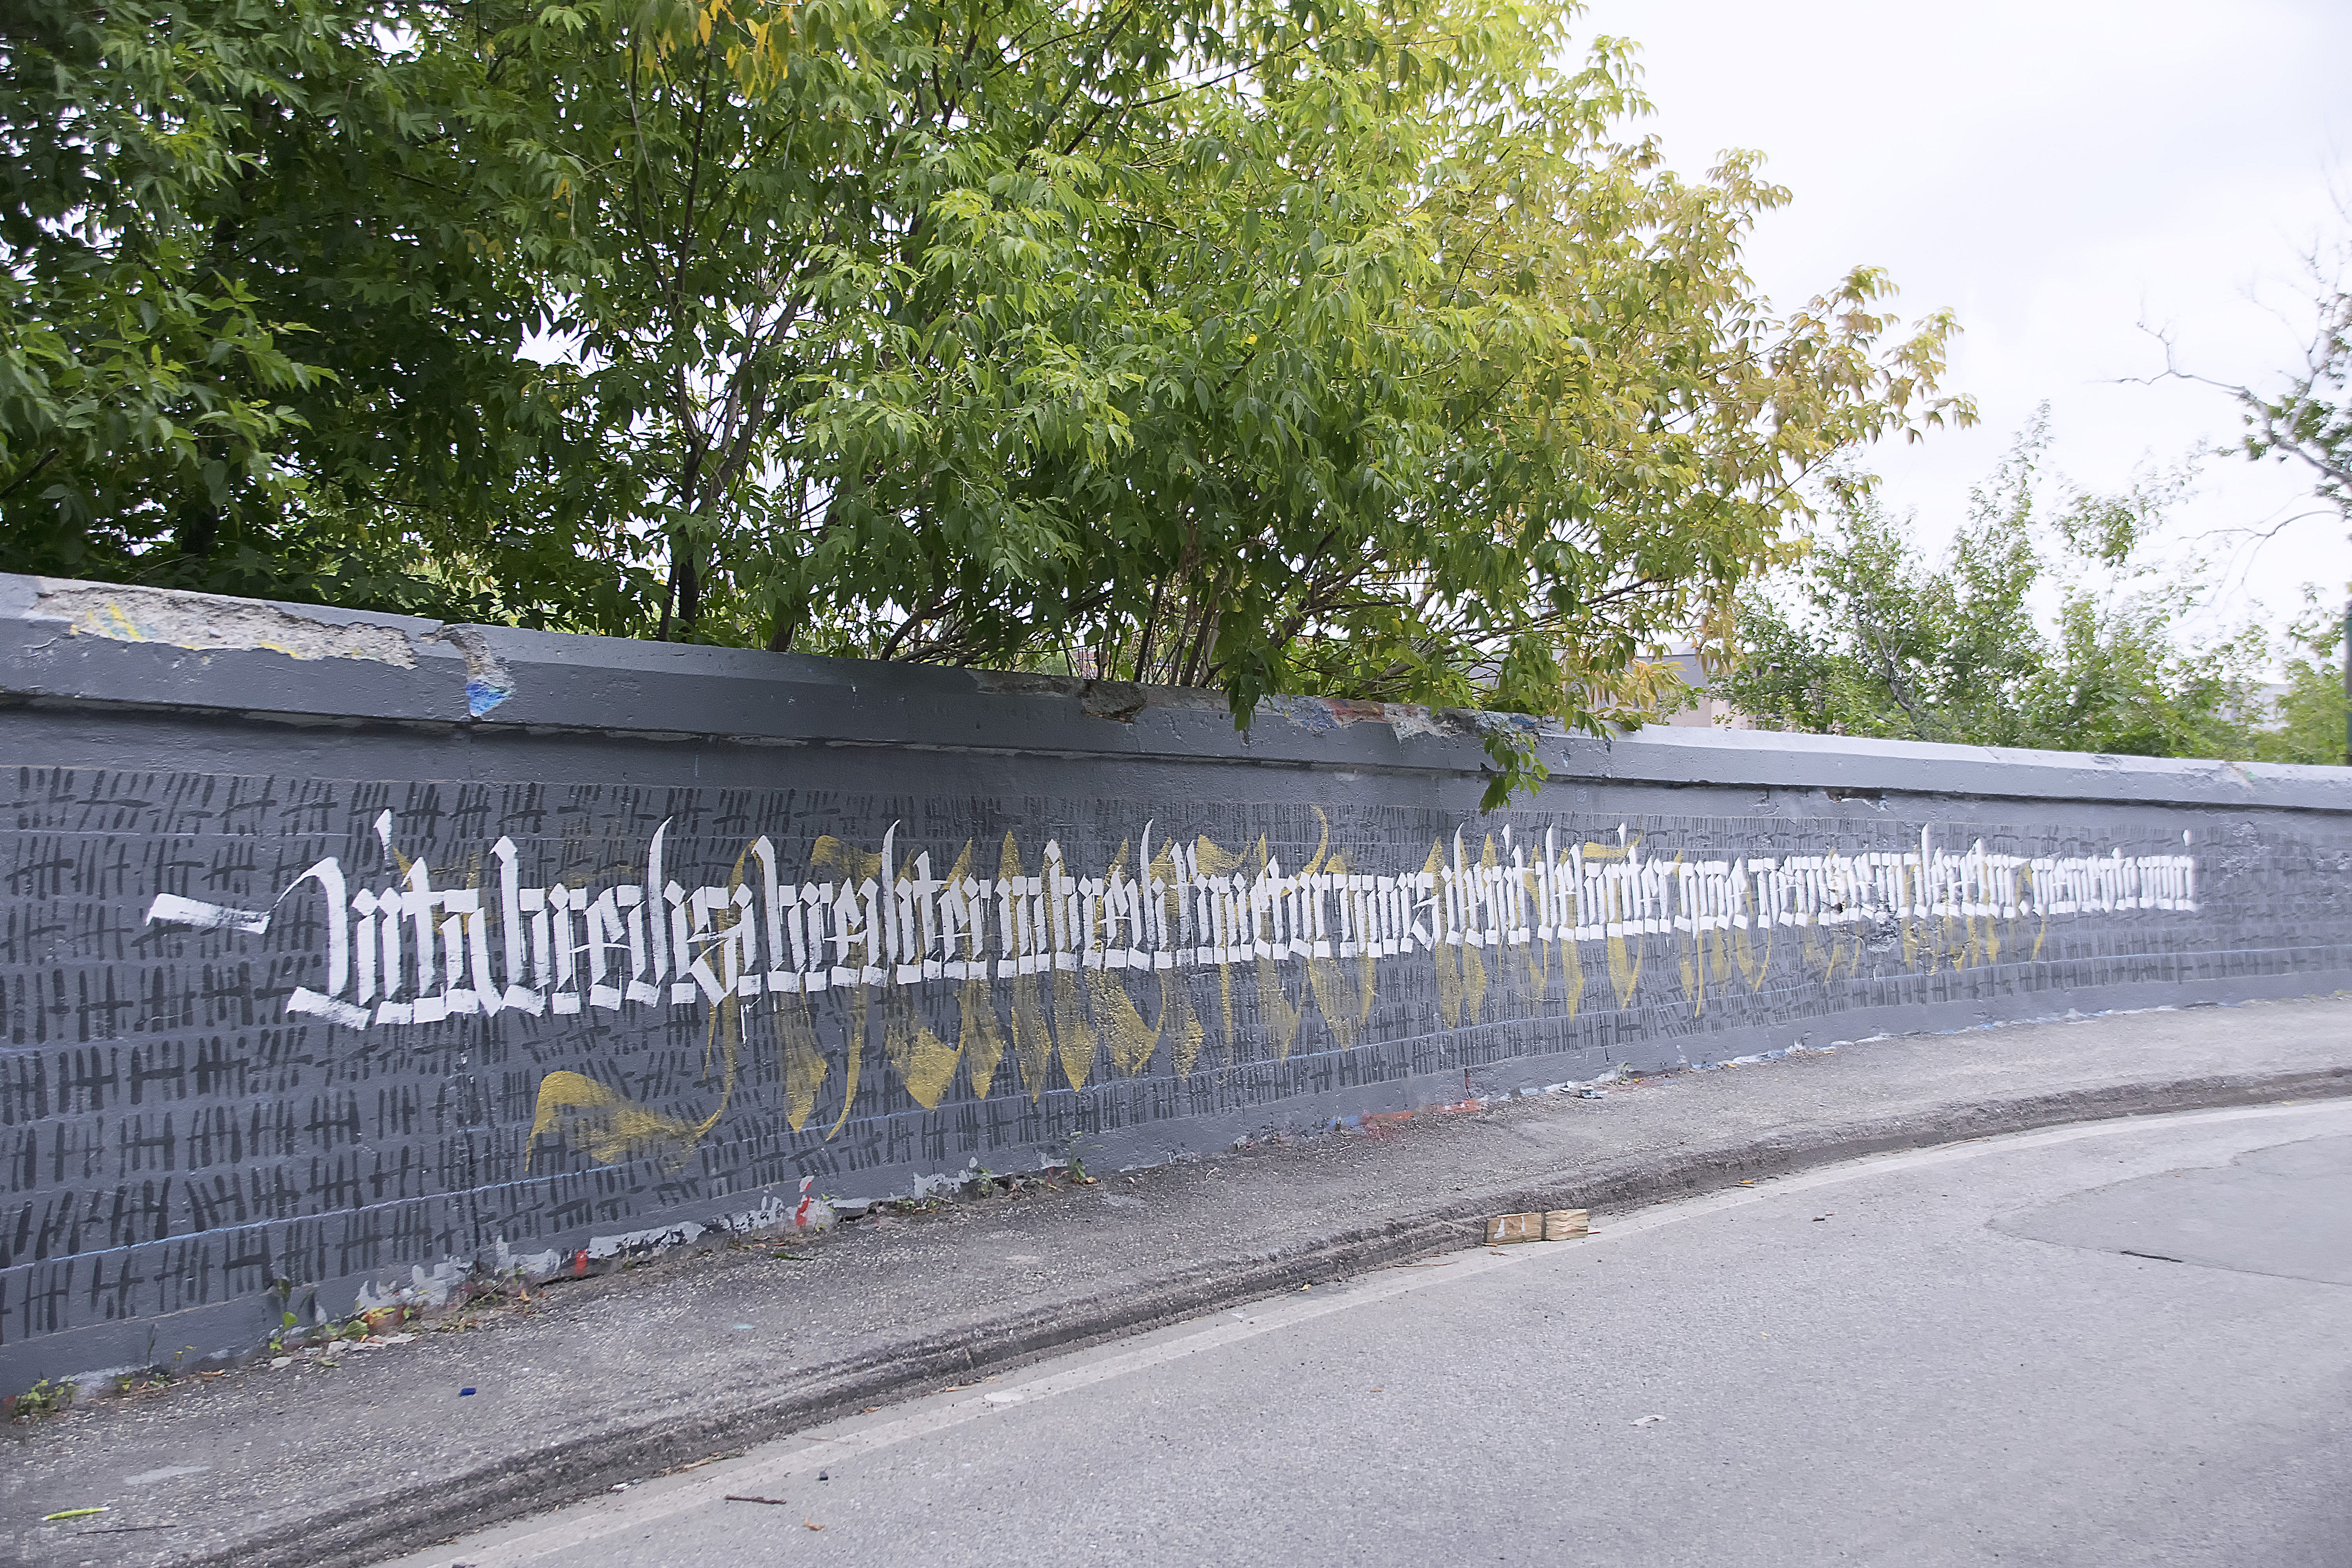
fence, urban, wall, asphalt, graffiti, waterway, art, canada, quebec, sherbrooke, urbain, amalgam